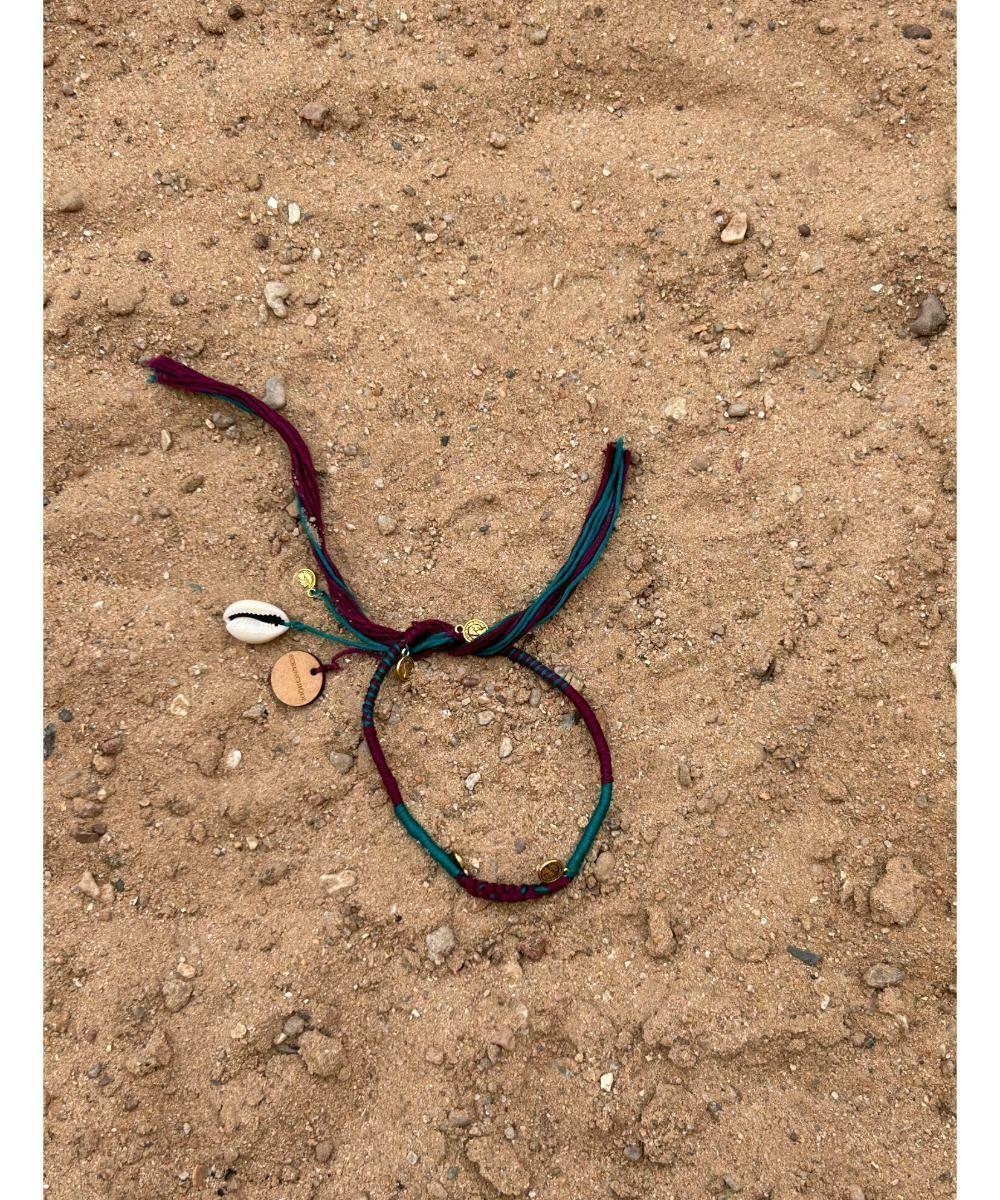
WORLD OF SCRUNCHIQUE Designer Handmade Women Wildflower Whisper Anklet
Type: Anklets
Brand: WORLD OF SCRUNCHIQUE
Price: Rs. 300
 Let the wind carry your free spirit with this bohemian anklet. Delicate wildflowers bloom in vibrant colors on a soft cotton cord, adding a touch of whimsical charm to every step.
Features: Trendy, Fashionable, Goan Style, Bohemian Fashion, Boho, Chic